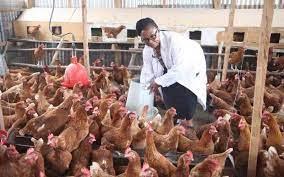
Huyu ni mfugaji akiwa katika banda la kuku akiendelea na shughuli zake za kila siku kuwapa chakula na maji, banda hili linaonekana likiwa na mwanga wa kutosha pia limejengwa kuwa na sehemu maalumu za kutagia kwa kuku hawa.